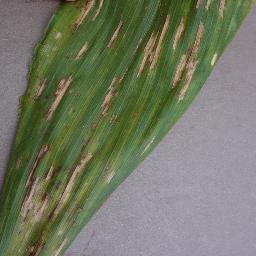
Label: Corn___Cercospora_leaf_spot Gray_leaf_spot